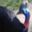
Label: bird